Rudolf Leiding

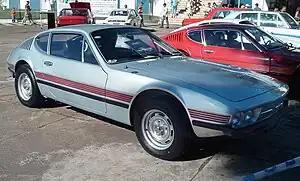
During his time in charge of Volkswagen's São Paulo based operations Leiding oversaw the development of the Volkswagen SP2.

In July 1968, Leiding left Ingolstadt to take on the chairmanship of Volkswagen of Brazil. His time in São Paulo saw the development of the Volkswagen SP2 to be launched in 1972, one year after he went back to Germany to assume his position as VW CEO. Over the space of three years from 1968 to 1971 he also achieved, a 50% increase in Volkswagen's Brazilian production.